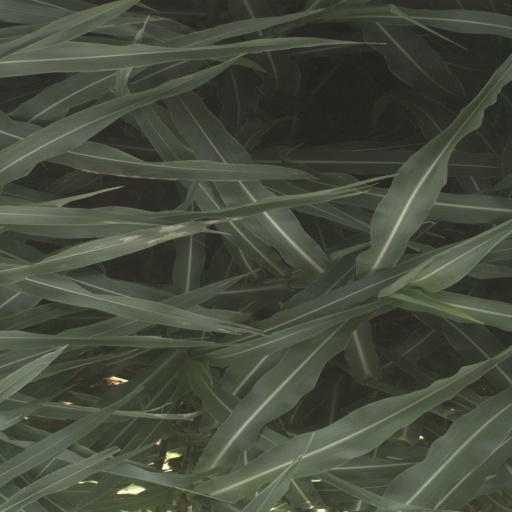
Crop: sorghum